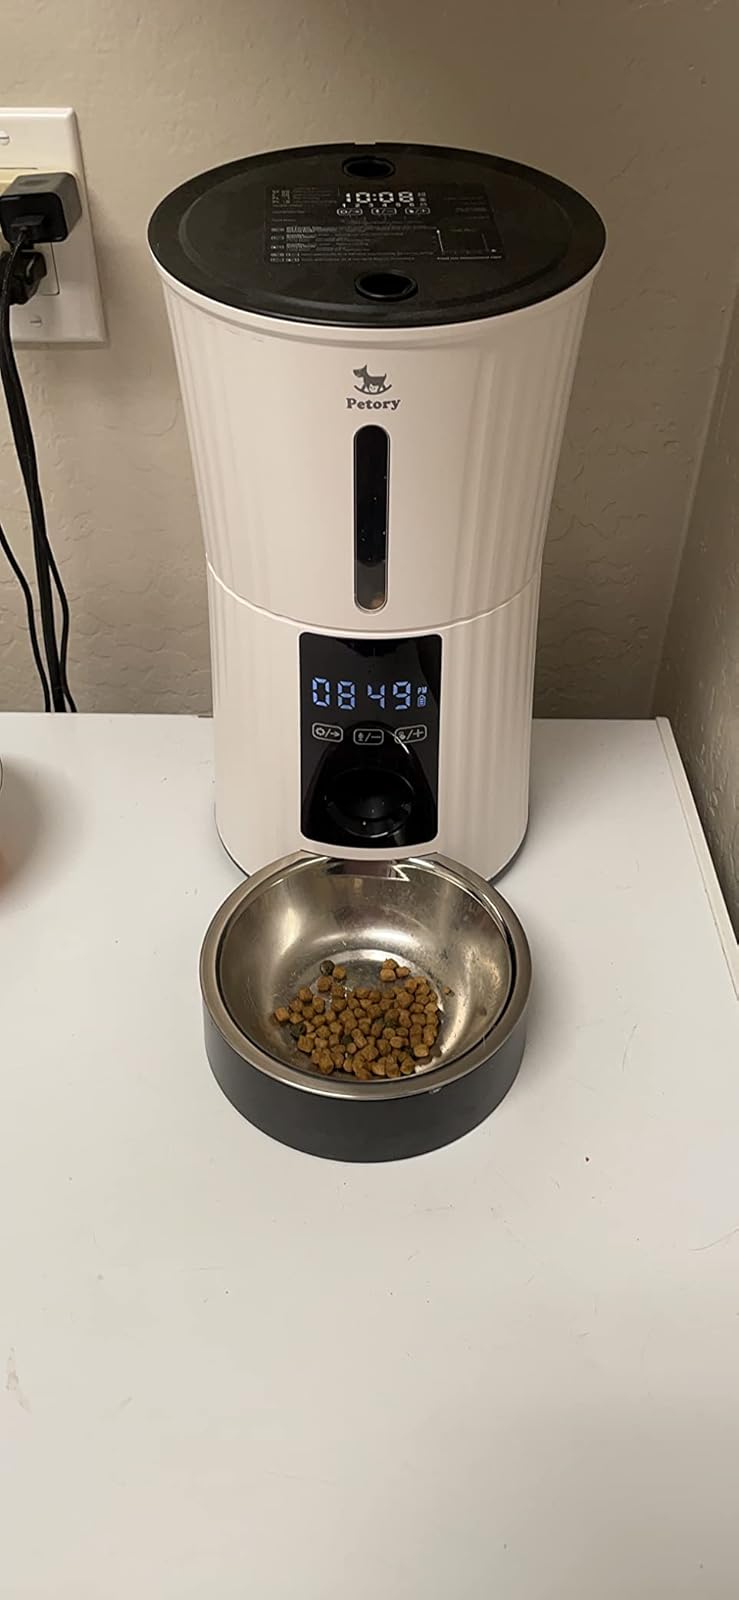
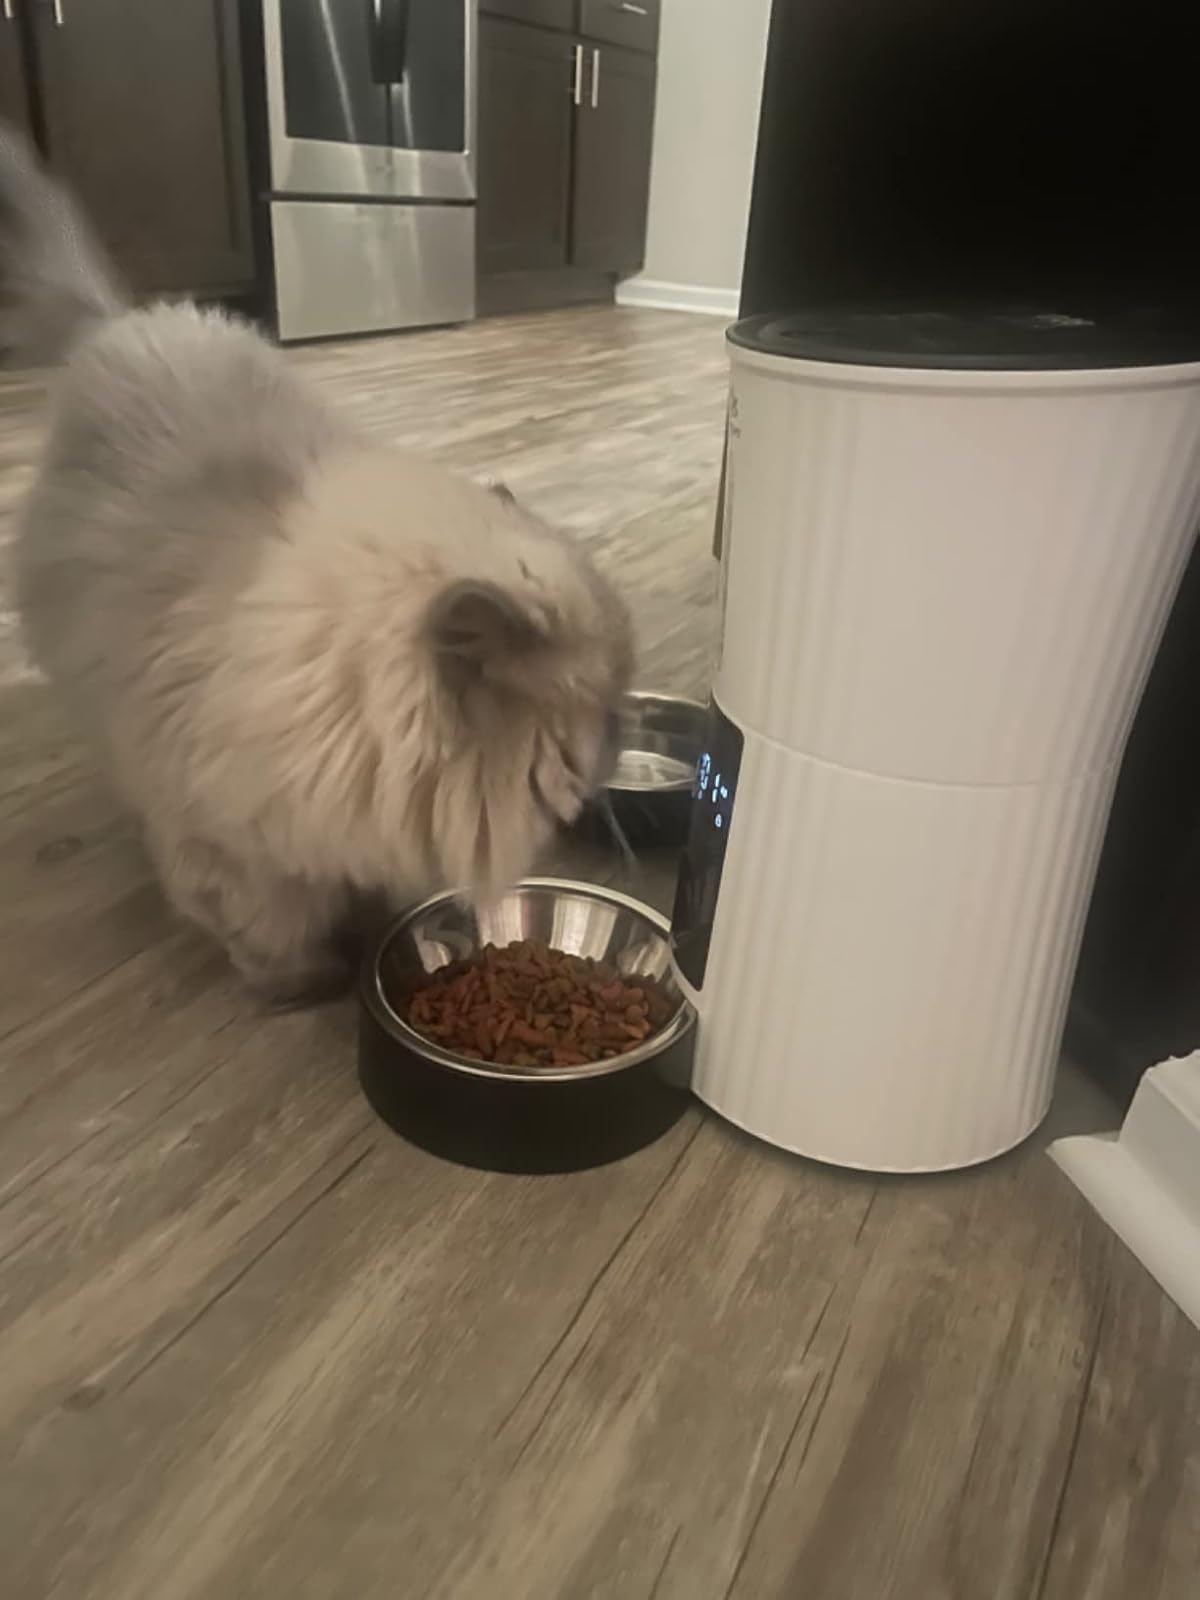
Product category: items_feeder
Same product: yes